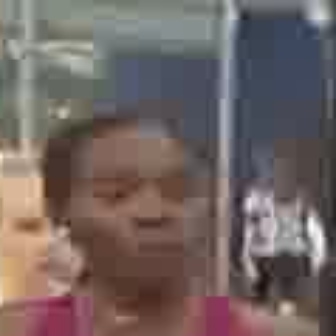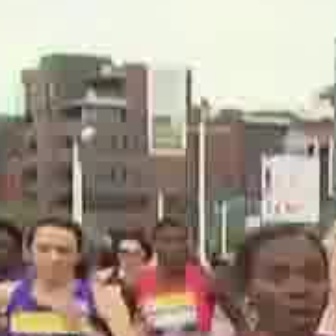
  Please identify the target specified by the bounding box [63,155,185,276] in the first image and locate it in the second image. Return the coordinates in [x_min,y_min,x_max,y_max] format.
Answer: [246,254,326,334]